Robert L. Stovall

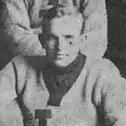
"Big" Stovall c. 1908

Robert Luther "Strauss" "Big" Stovall (February 22, 1886 – January 8, 1949) was a college football player and a unit foreman of the state highway department.